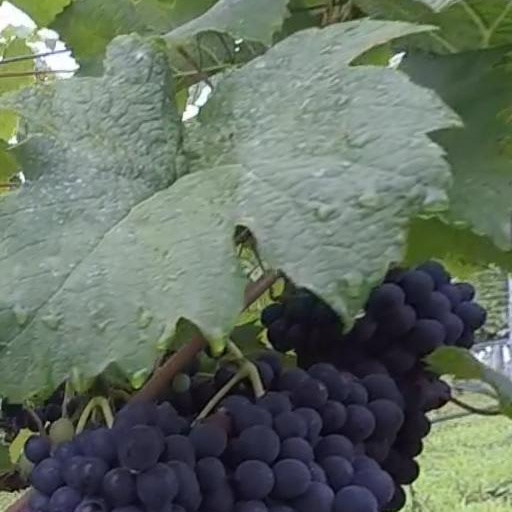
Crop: grape